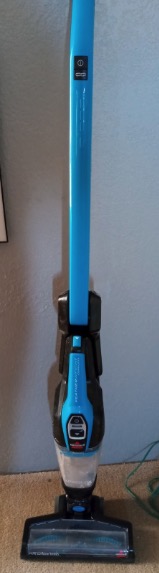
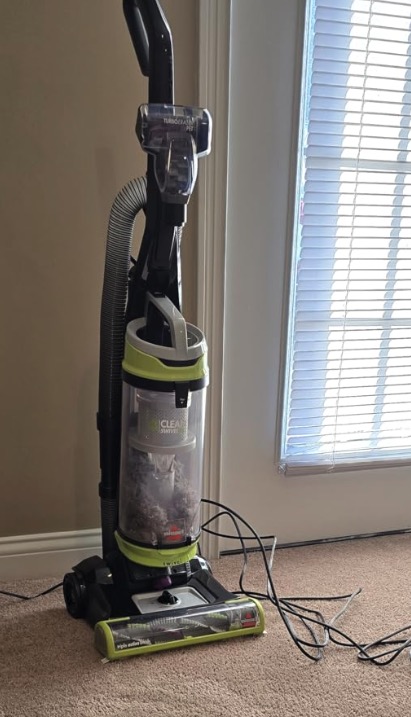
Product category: items_vacuum
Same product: no